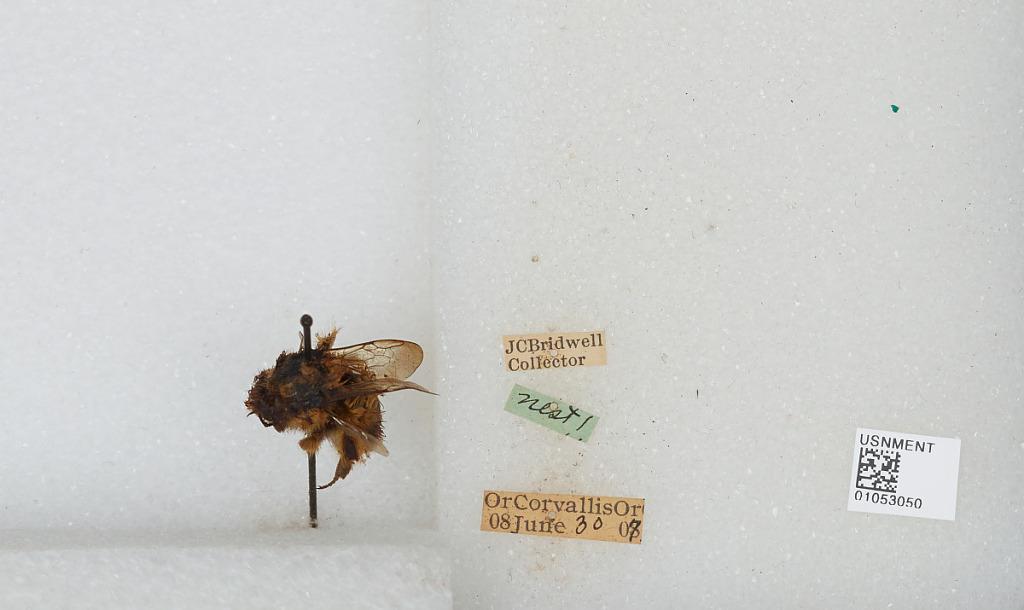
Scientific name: Bombus sp.
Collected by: J. Bridwell
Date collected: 1907-6-30
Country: United States
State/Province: Oregon
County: Benton
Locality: Corvallis
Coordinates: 44.57, -123.28